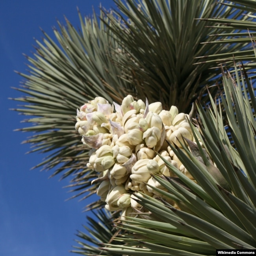
the white wildflowers of trees